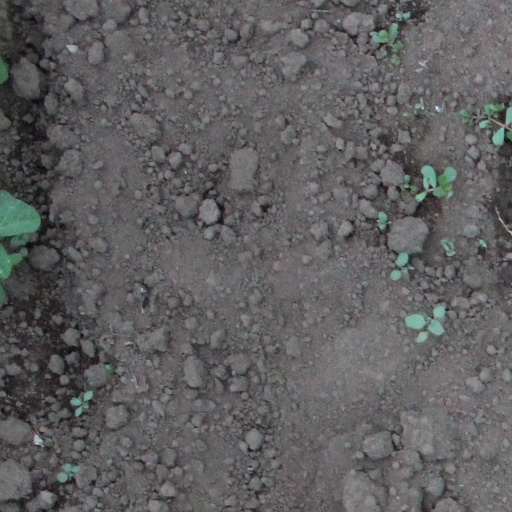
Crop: soybean